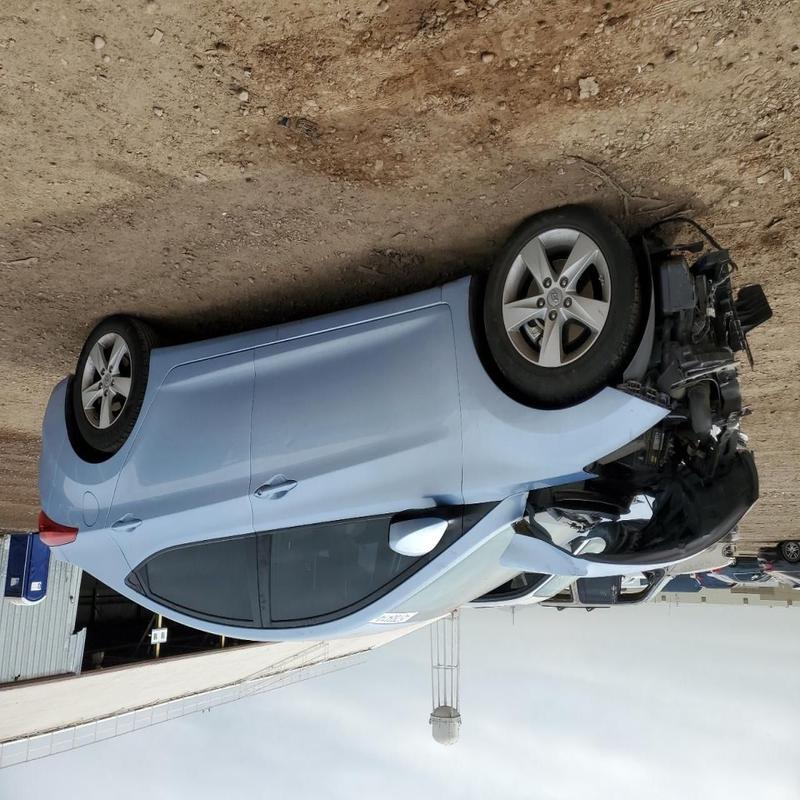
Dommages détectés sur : plaque d'immatriculation avant, pare-choc avant, feu avant droit, feu avant gauche, capot, aile avant gauche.
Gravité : majeur